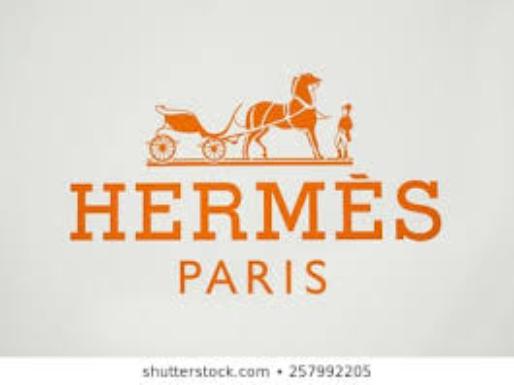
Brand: Hermes
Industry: Necessities